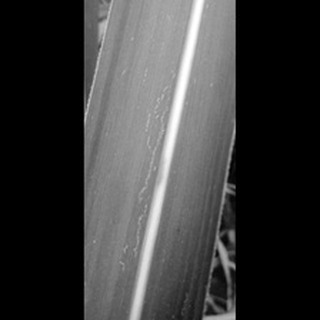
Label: sugarcane_mosaic